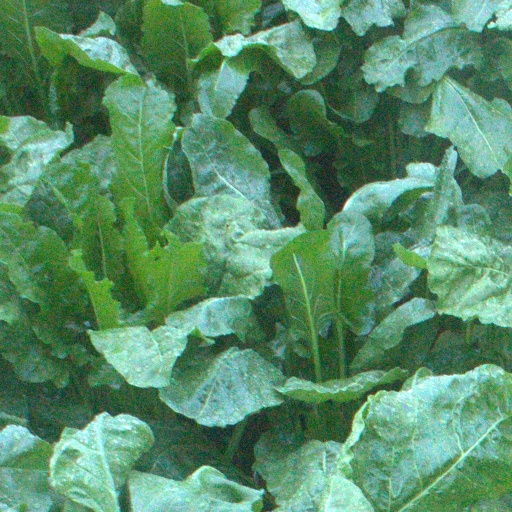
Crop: sugar beet